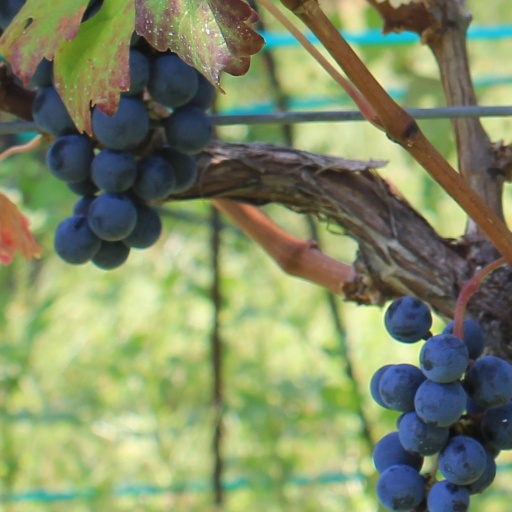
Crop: grape